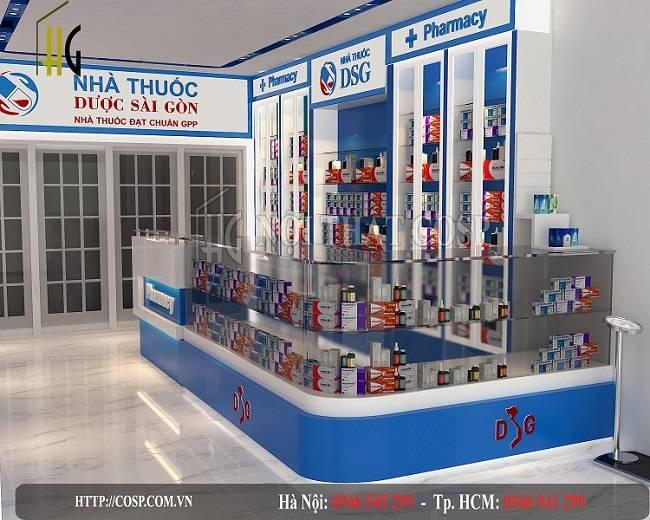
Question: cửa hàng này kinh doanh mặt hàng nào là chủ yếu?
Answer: cửa hàng này kinh doanh thuốc là chủ yếu